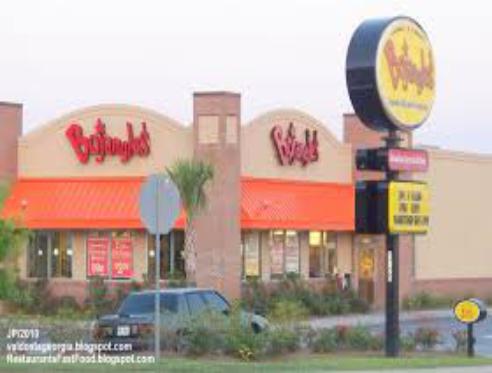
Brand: Bojangles' Famous Chicken 'n Biscuits
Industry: Food